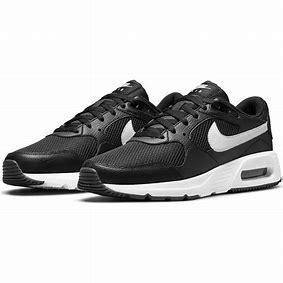
Brand: Nike
Model: Air Max SC